The Legend of Qin (film)

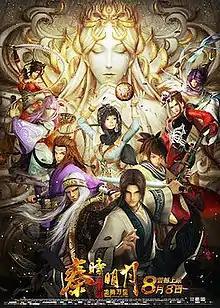

The Legend of Qin 3D Ancient Dragon Spirit is a 2014 Chinese animated fantasy adventure wuxia film written and directed by Robin Shen.